Claude Montal

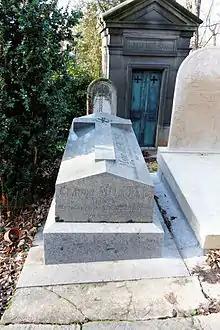
Tomb of Claude Montal, Père Lachaise cemetery

One of Montal's lasting legacy was the establishment of the profession of piano technician as a skill well suited for blind people. He worked closely with the Institute for the Young Blind in establishing a training program that has continued up to the present day and has been imitated around the world. In the 1860s, it was an intensive three-year program of study with some 250 students. Montal was tireless in promoting the employment of the program's graduates by his fellow manufacturers, noting that they were the only tuners who had actually been trained to understand the theory behind the practice. He was adamant in his opinion that blind students should learn to use tools of all sorts, so as to be able to make the many necessary repairs and adjustments as well as tune.